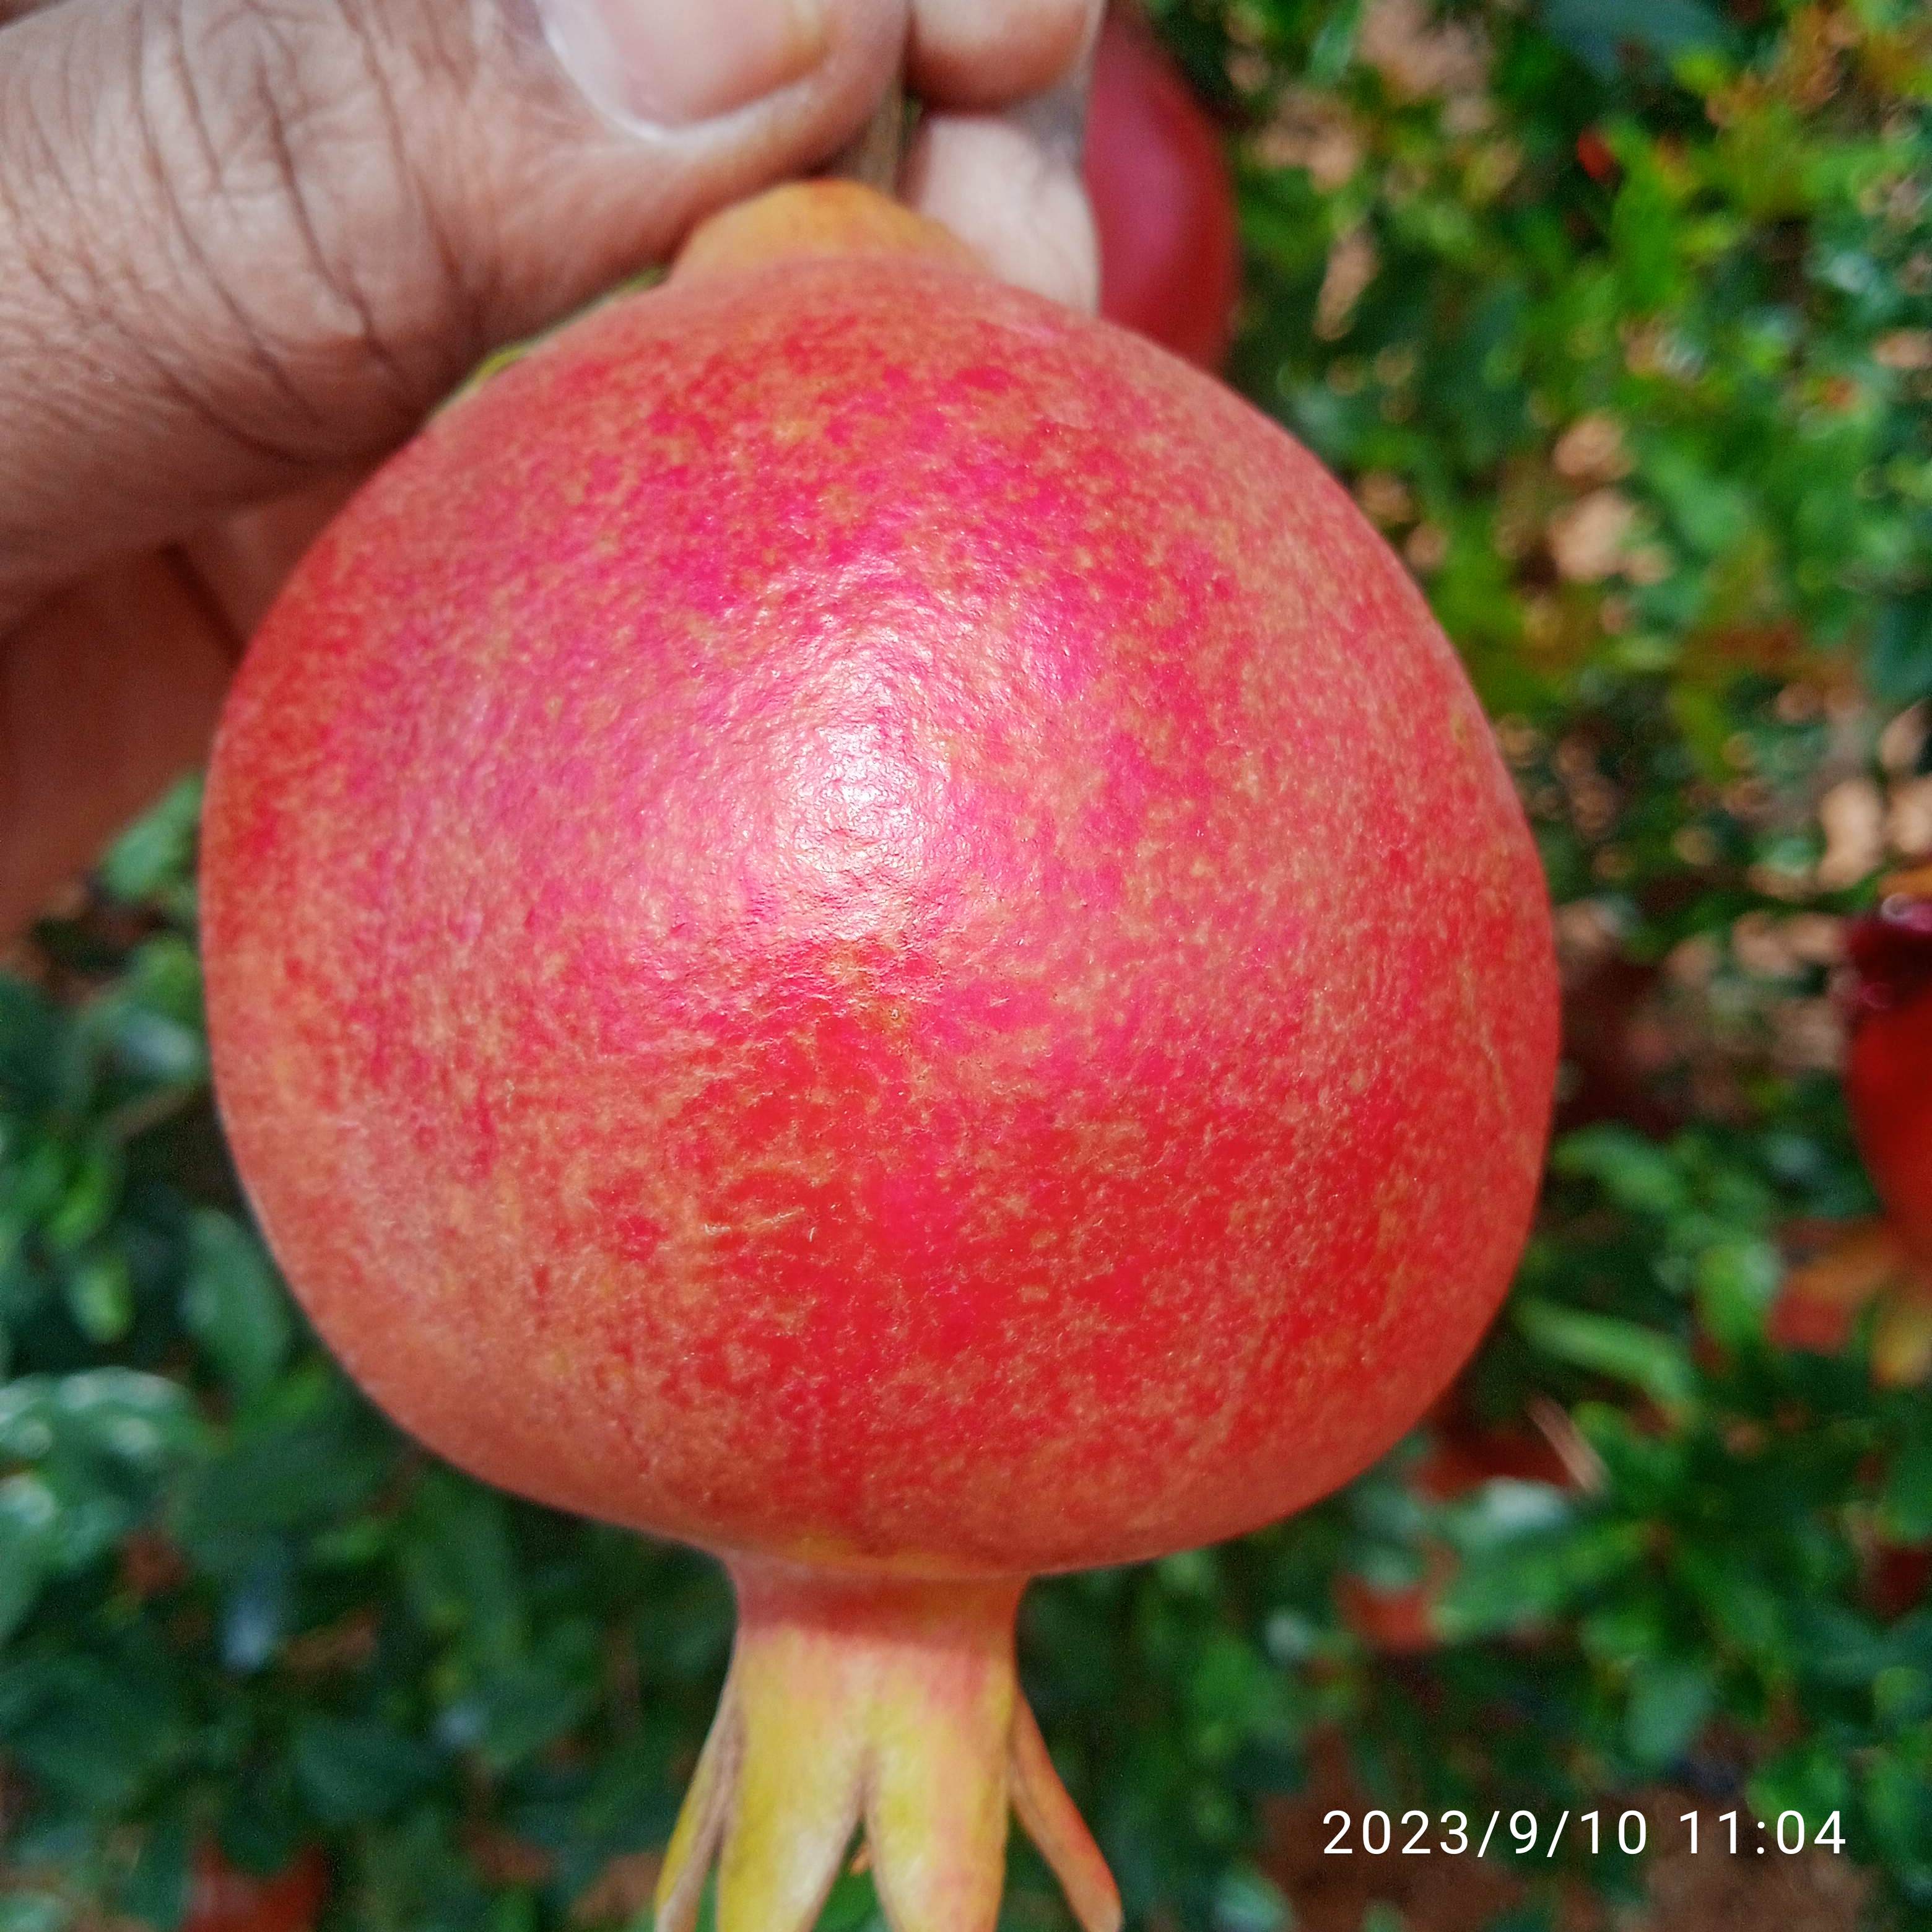
Label: Healthy